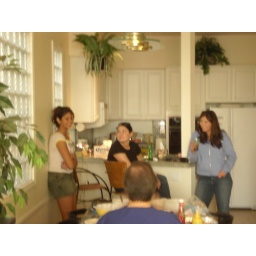
Picture from beach house in Newport Beach. Cousins